History of the graphical user interface

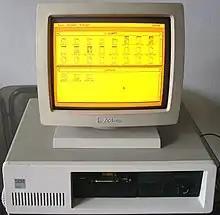
IBM PC running GEM

Beginning in 1979, started by Steve Jobs and led by Jef Raskin, the Apple Lisa and Macintosh teams at Apple Computer (which included former members of the Xerox PARC group) continued to develop such ideas. The Lisa, released in 1983, featured a document-centric graphical interface atop an advanced hard disk based OS that featured such things as preemptive multitasking and graphically oriented inter-process communication. The comparatively simplified Macintosh, released in 1984 and designed to be lower in cost, was the first commercially successful product to use a multi-panel window interface. A desktop metaphor was used, in which files looked like pieces of paper, file directories looked like file folders, there were a set of desk accessories like a calculator, notepad, and alarm clock that the user could place around the screen as desired, and the user could delete files and folders by dragging them to a trash-can icon on the screen. The Macintosh, in contrast to the Lisa, used a program-centric rather than document-centric design. Apple revisited the document-centric design, in a limited manner, much later with OpenDoc.